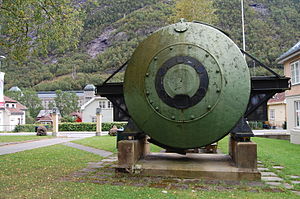
Birkeland–Eyde processen / Nitrogenkapløbet
Ovnskjoldet til en type lysbueovne brugt på Rjukan fra 1912 til 1940, opstillet i en park på Rjukan.
Birkeland-Eyde-processen eller lysbueprocessen er en proces for fremstilling af nitrogendioxid til brug i gødning.